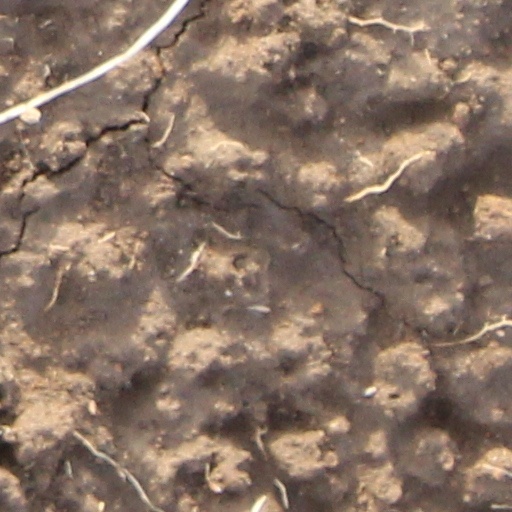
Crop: wheat